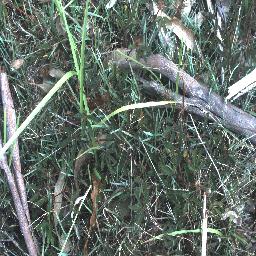
Label: negative